False door

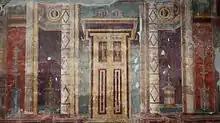
Fresco of a false door in the Roman Villa Poppaea

Carved or painted Pre-Nuragic false doors appear in about 20 tombs mostly located in northwestern Sardinia, an example being some of the Domus de Janas of the necropolis of Anghelu Ruju, which are variously datable from the Ozieri to the Bonnanaro cultures of Pre-Nuragic Sardinia.